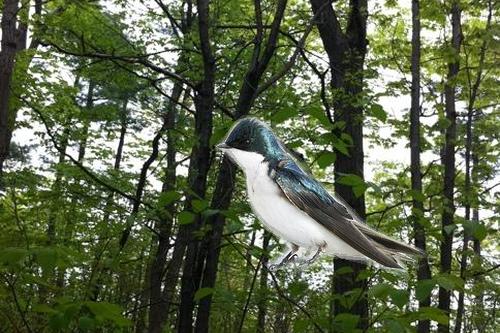
Bird species: Tree_Swallow
Bird type: landbird
Background: land